Jason Vargas

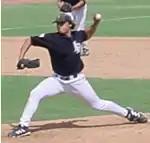
Vargas pitching for the Long Beach State 49ers in 2004

Vargas was born in Apple Valley, California. He attended Victor Valley High School in Victorville, California, where he played for the school's baseball team under his father, who was head coach. His father retired in 1998, and Vargas transferred to Apple Valley High School in Apple Valley. Vargas graduated in 2001.